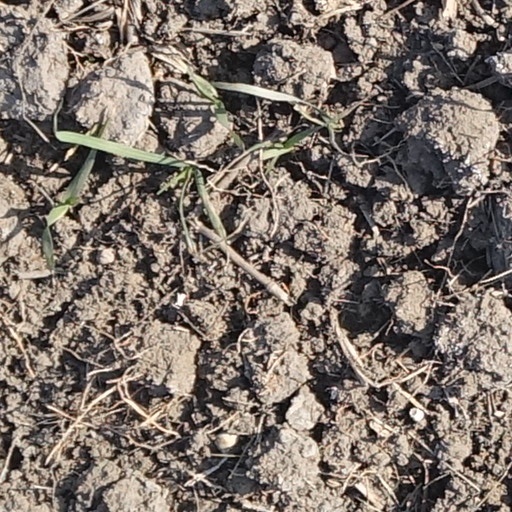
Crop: wheat